Lucy Heartfilia

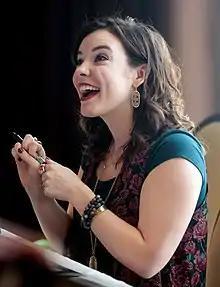
An image with Lucy's English voice actress

Regarding the anime adaptation of the series, voice actress Aya Hirano, who plays Lucy in Japanese, stated that Lucy's potential romantic relationships were popular with fans, and she wondered whether Lucy would form a couple with protagonist Natsu Dragneel in the end. She further said that Mashima really enjoyed a scene from "", where Lucy is embraced by Natsu. Hirano also mentioned that Lucy's separation from the spirit Aquarius made her cry during the recording session, adding that Lucy is a character she can develop along with. Cherami Leigh voices Lucy in the English dub.